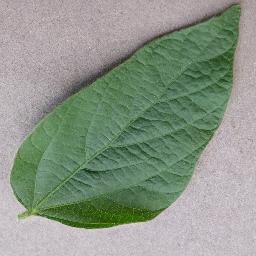
Label: Soybean___healthy